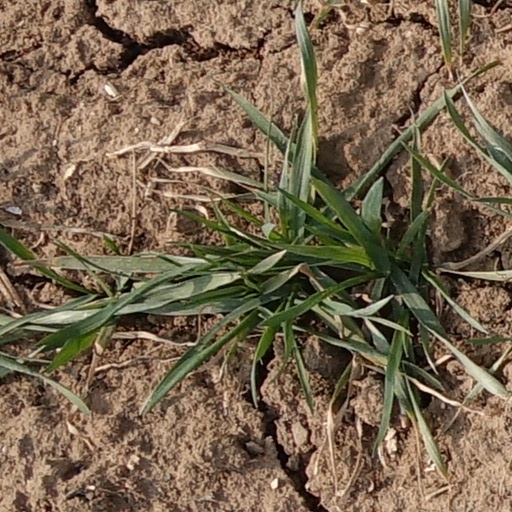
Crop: wheat